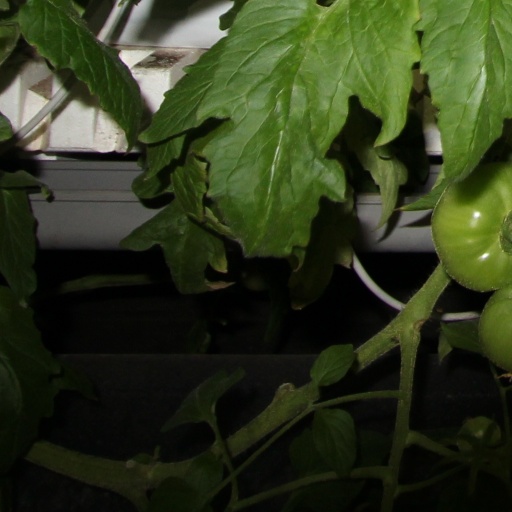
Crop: tomato